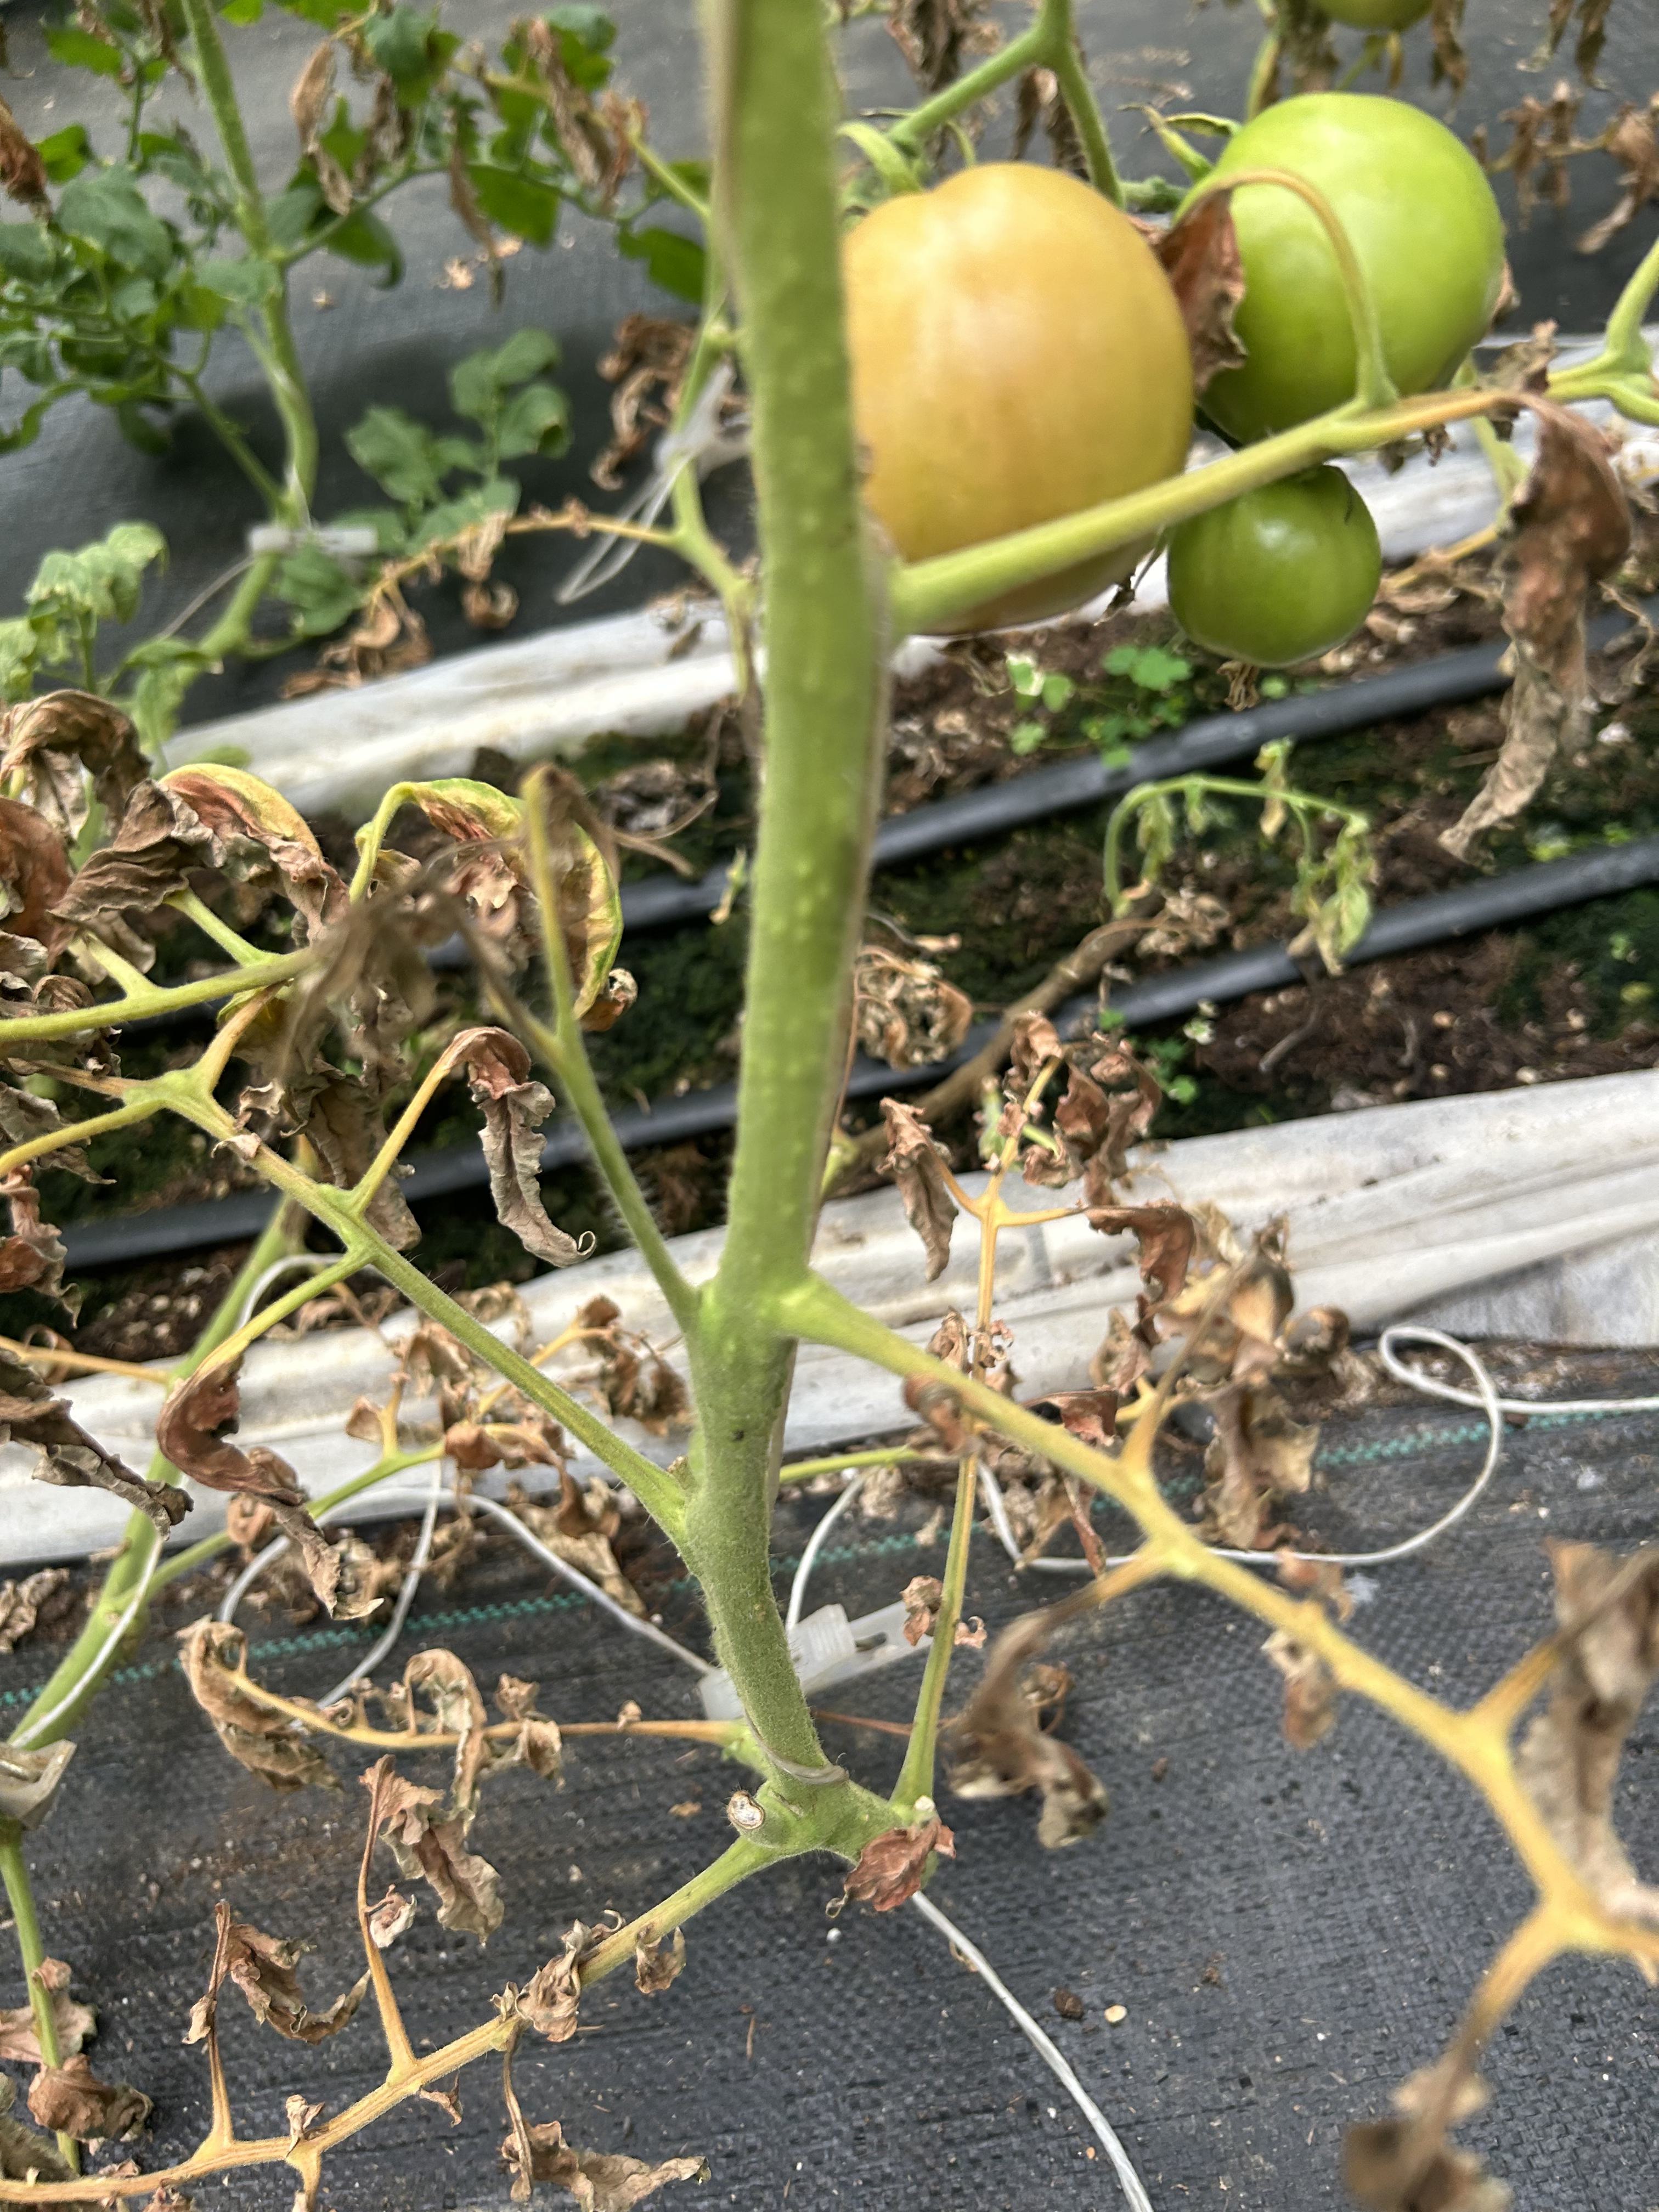
Disease: Wilt